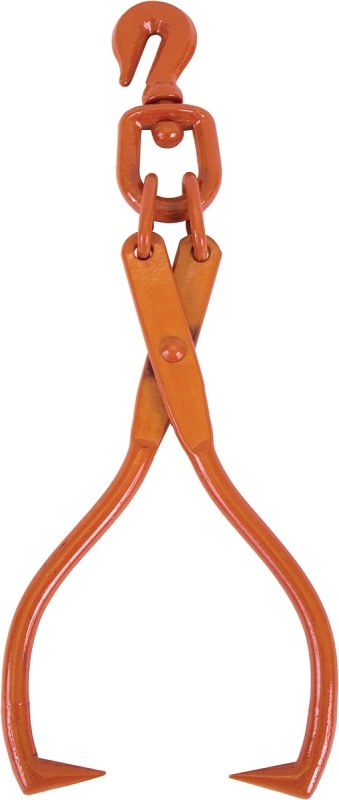
Baron 4080050/40224 Skid Tong with Grab Hook, 4-1/2 to 25 in Opening, Steel Tip, Steel Handle
Brand: Baron
Forged steel construction, fine ground points. Tool used for grabbing and dragging logs. Unit: EA UPC: 42453408507 Model Number: 4080050
Category: Business & Industrial > Forestry & Logging > Forestry & Logging Tools > Log Hooks